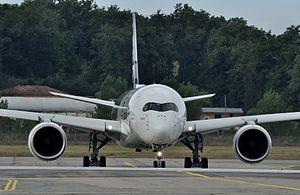
L'Airbus A350 XWB est un avion de ligne long-courrier et gros porteur du constructeur européen Airbus. Initialement baptisé A350, ce modèle était dérivé de l'A330 ; toutefois, à la suite des remarques des compagnies aériennes, il a été décidé à la mi-juillet 2006 d'en revoir le concept et de le munir d'un fuselage plus large, à la fois par rapport aux A330 et A340, et surtout par rapport à son principal concurrent, à cette époque, le Boeing 787. Cette évolution permet aujourd'hui à l'A350 de concurrencer aussi le nouveau Boeing 777x.